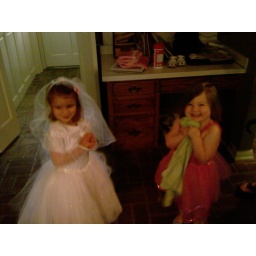
Laney in her white dress visiting with her friend Lily in her princess garb. Camera phone in low light.